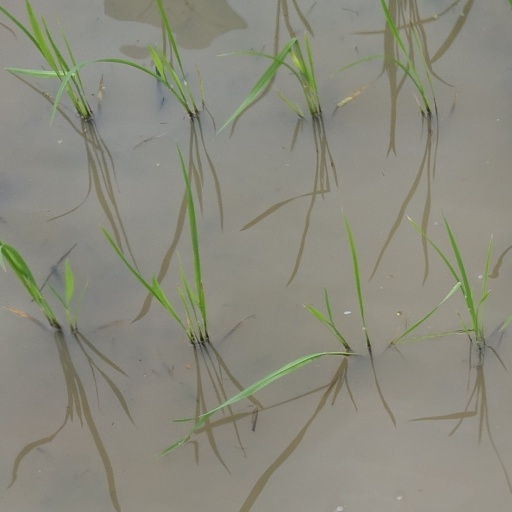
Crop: rice